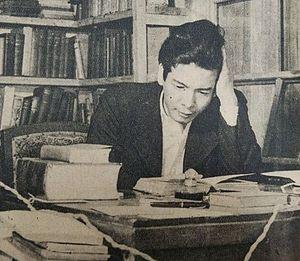
Kiyoteru Hanada est un essayiste et critique littéraire japonais de l'ère Shōwa. Le scénariste Jukki Hanada est son petit-fils.